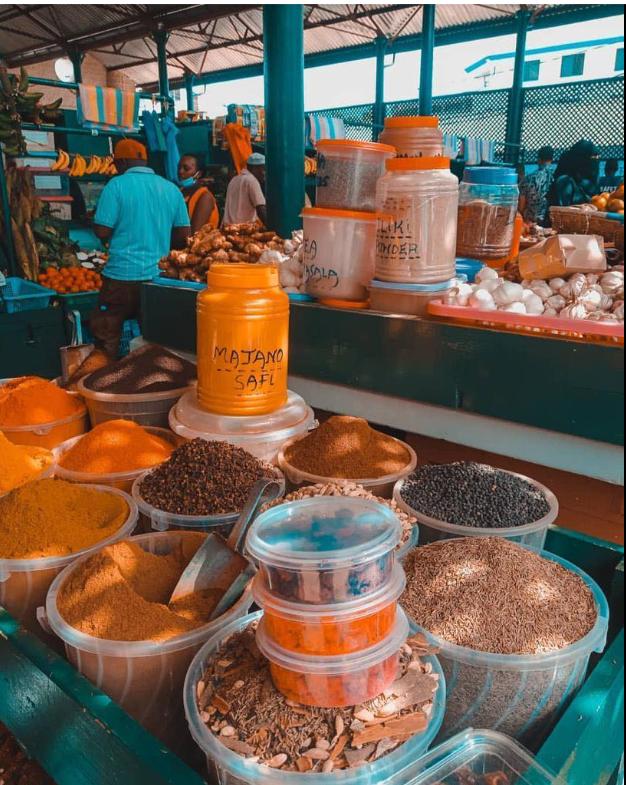
Kwenye soko hili la ndani kuna viungo mbalimbali vilivyopangwa kwa ustadi kuna vyombo vingi vya plastiki vyenye rangi tofauti vikiwa na viungo kama pilipili manjano au [cs]tumeric[cs], binzari na unga wa viungo vingine vya rangi ya udongo. Vyombo vikubwa vya plastiki vinavyobeba misimbo na majina kama Matano safi vipo nyuma ikionekana ni sehemu ya ghala au hifadhi.